Runoff model (reservoir)

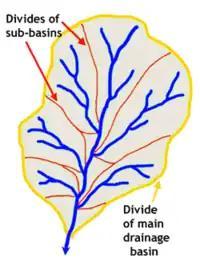
A watershed or drainage basin

A runoff models or rainfall-runoff model describes how rainfall is converted into runoff in a drainage basin (catchment area or watershed). More precisely, it produces a surface runoff hydrograph in response to a rainfall event, represented by and input as a hyetograph.